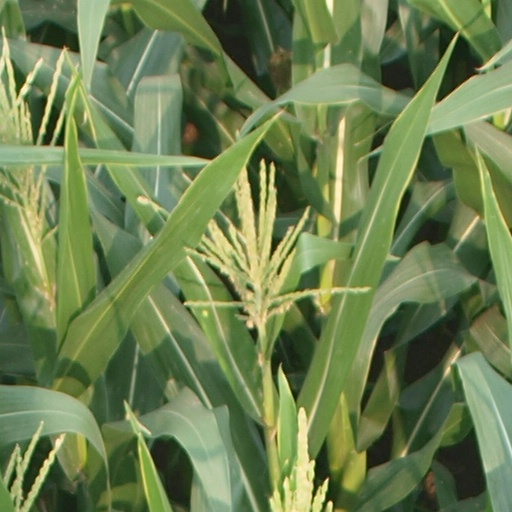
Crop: maize; corn